The Beginning of the End (Lost)

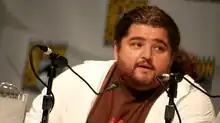
"E!" commended Garcia's performance as "better than ever".

American critics were sent screener DVDs of "The Beginning of the End" and "Confirmed Dead" on January 28, 2008. "Metacritic" gave the episode a Metascore—a weighted average based on the impressions of a select twelve critical reviews—of 87. Robert Bianco of "USA Today" wrote that "returning with a heart-stopping, perfectly pitched episode ... "Lost" is an oasis in a strike-parched TV desert." Mary McNamara of the "Los Angeles Times" described "The Beginning of the End" as an "emotion-churning chemical dump right in the old brain stem—horror, hysteria, regret, adrenaline and what ... will happen next?" Adam Buckman of the "New York Post" gave the episode four out of four stars. Maureen Ryan of the "Chicago Tribune" "blissfully enjoyed every minute" and noted that "there aren't any faults". Diane Werts of "Newsday" raved the episode as "superb" and "insanely entertain[ing]" and concluded her review with ""Lost" seems to have found itself". Tim Goodman of the "San Francisco Chronicle" declared that it and "Confirmed Dead" "are roller coasters of fast action and revelation [that are] good to see". Matthew Gilbert of "The Boston Globe" pointed out that ""Lost" can still make the pulse race and the brain tingle ... [and] remains TV's most gripping serial". Alan Sepinwall of "The Star-Ledger" was unsure "if "Lost" is ever going to give satisfying answers to its many, many remaining mysteries ... but when it's as scary and hilarious and moving and exciting as these two episodes, I'm okay with that." In less positive reviews, Rodney Ho of "The Atlanta Journal-Constitution" called it "a satisfactory return episode with a fair share of drama and pathos ... [that] provides just enough revelations to keep fans hungry for more" and David Hinckley of the "Daily News" rated the episode with three stars out of a possible five.